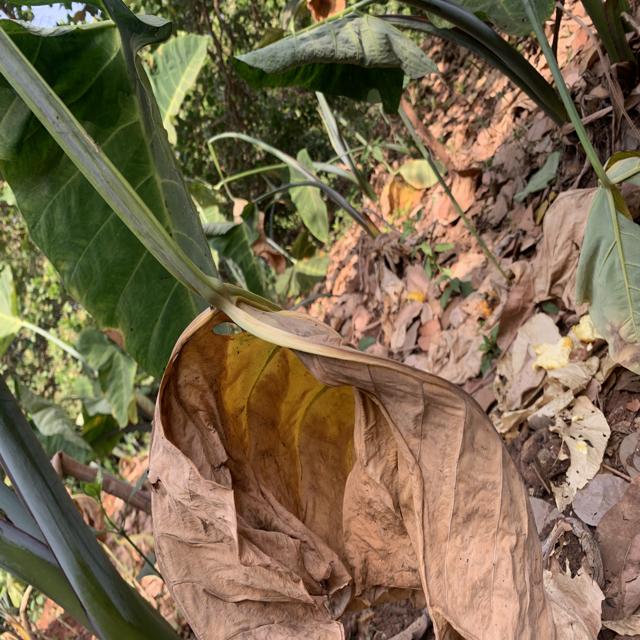
Label: Late_Blight